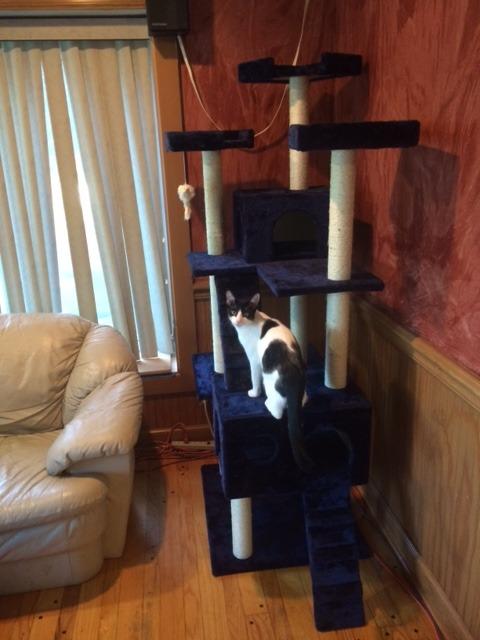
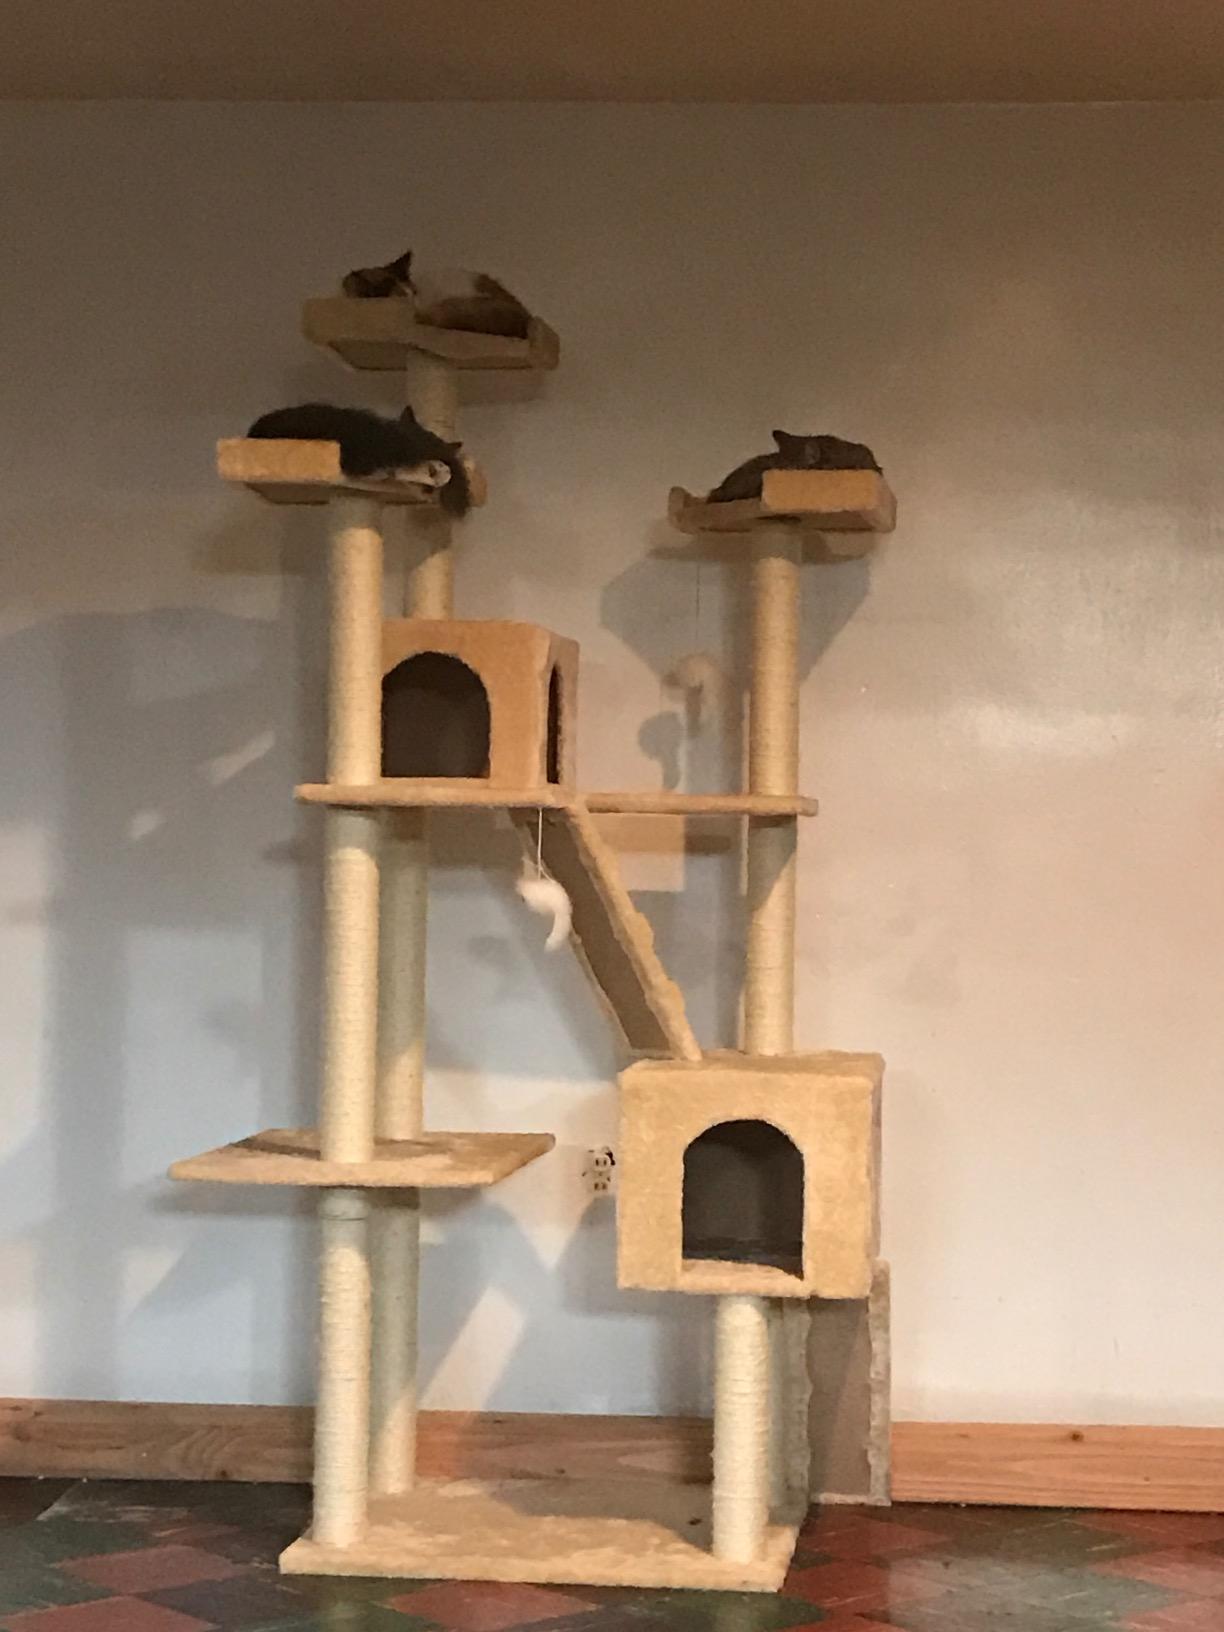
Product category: items_cat tree
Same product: no